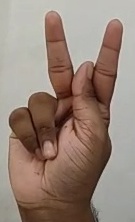
ASL sign: K